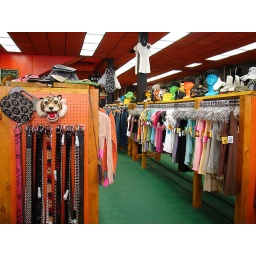
Another view of the ground floor sales floor in Spring 2006.